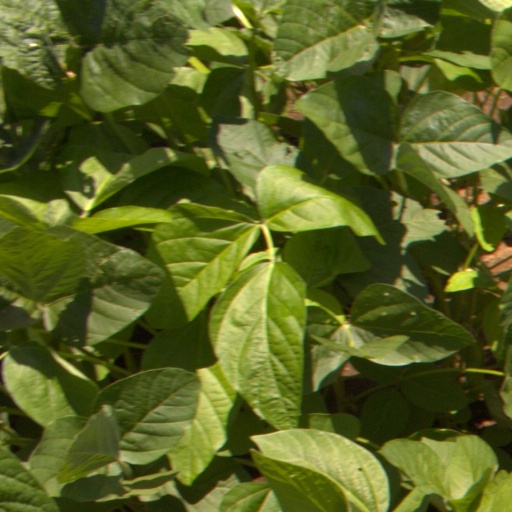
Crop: soybean